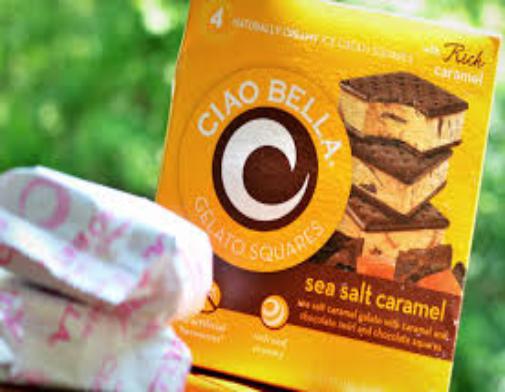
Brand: Ciao Bella Gelato Company
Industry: Food